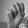
ASL letter: M